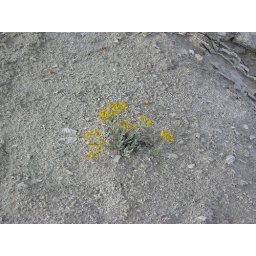
A flower grows in ground that's almost hot enough to boil water.